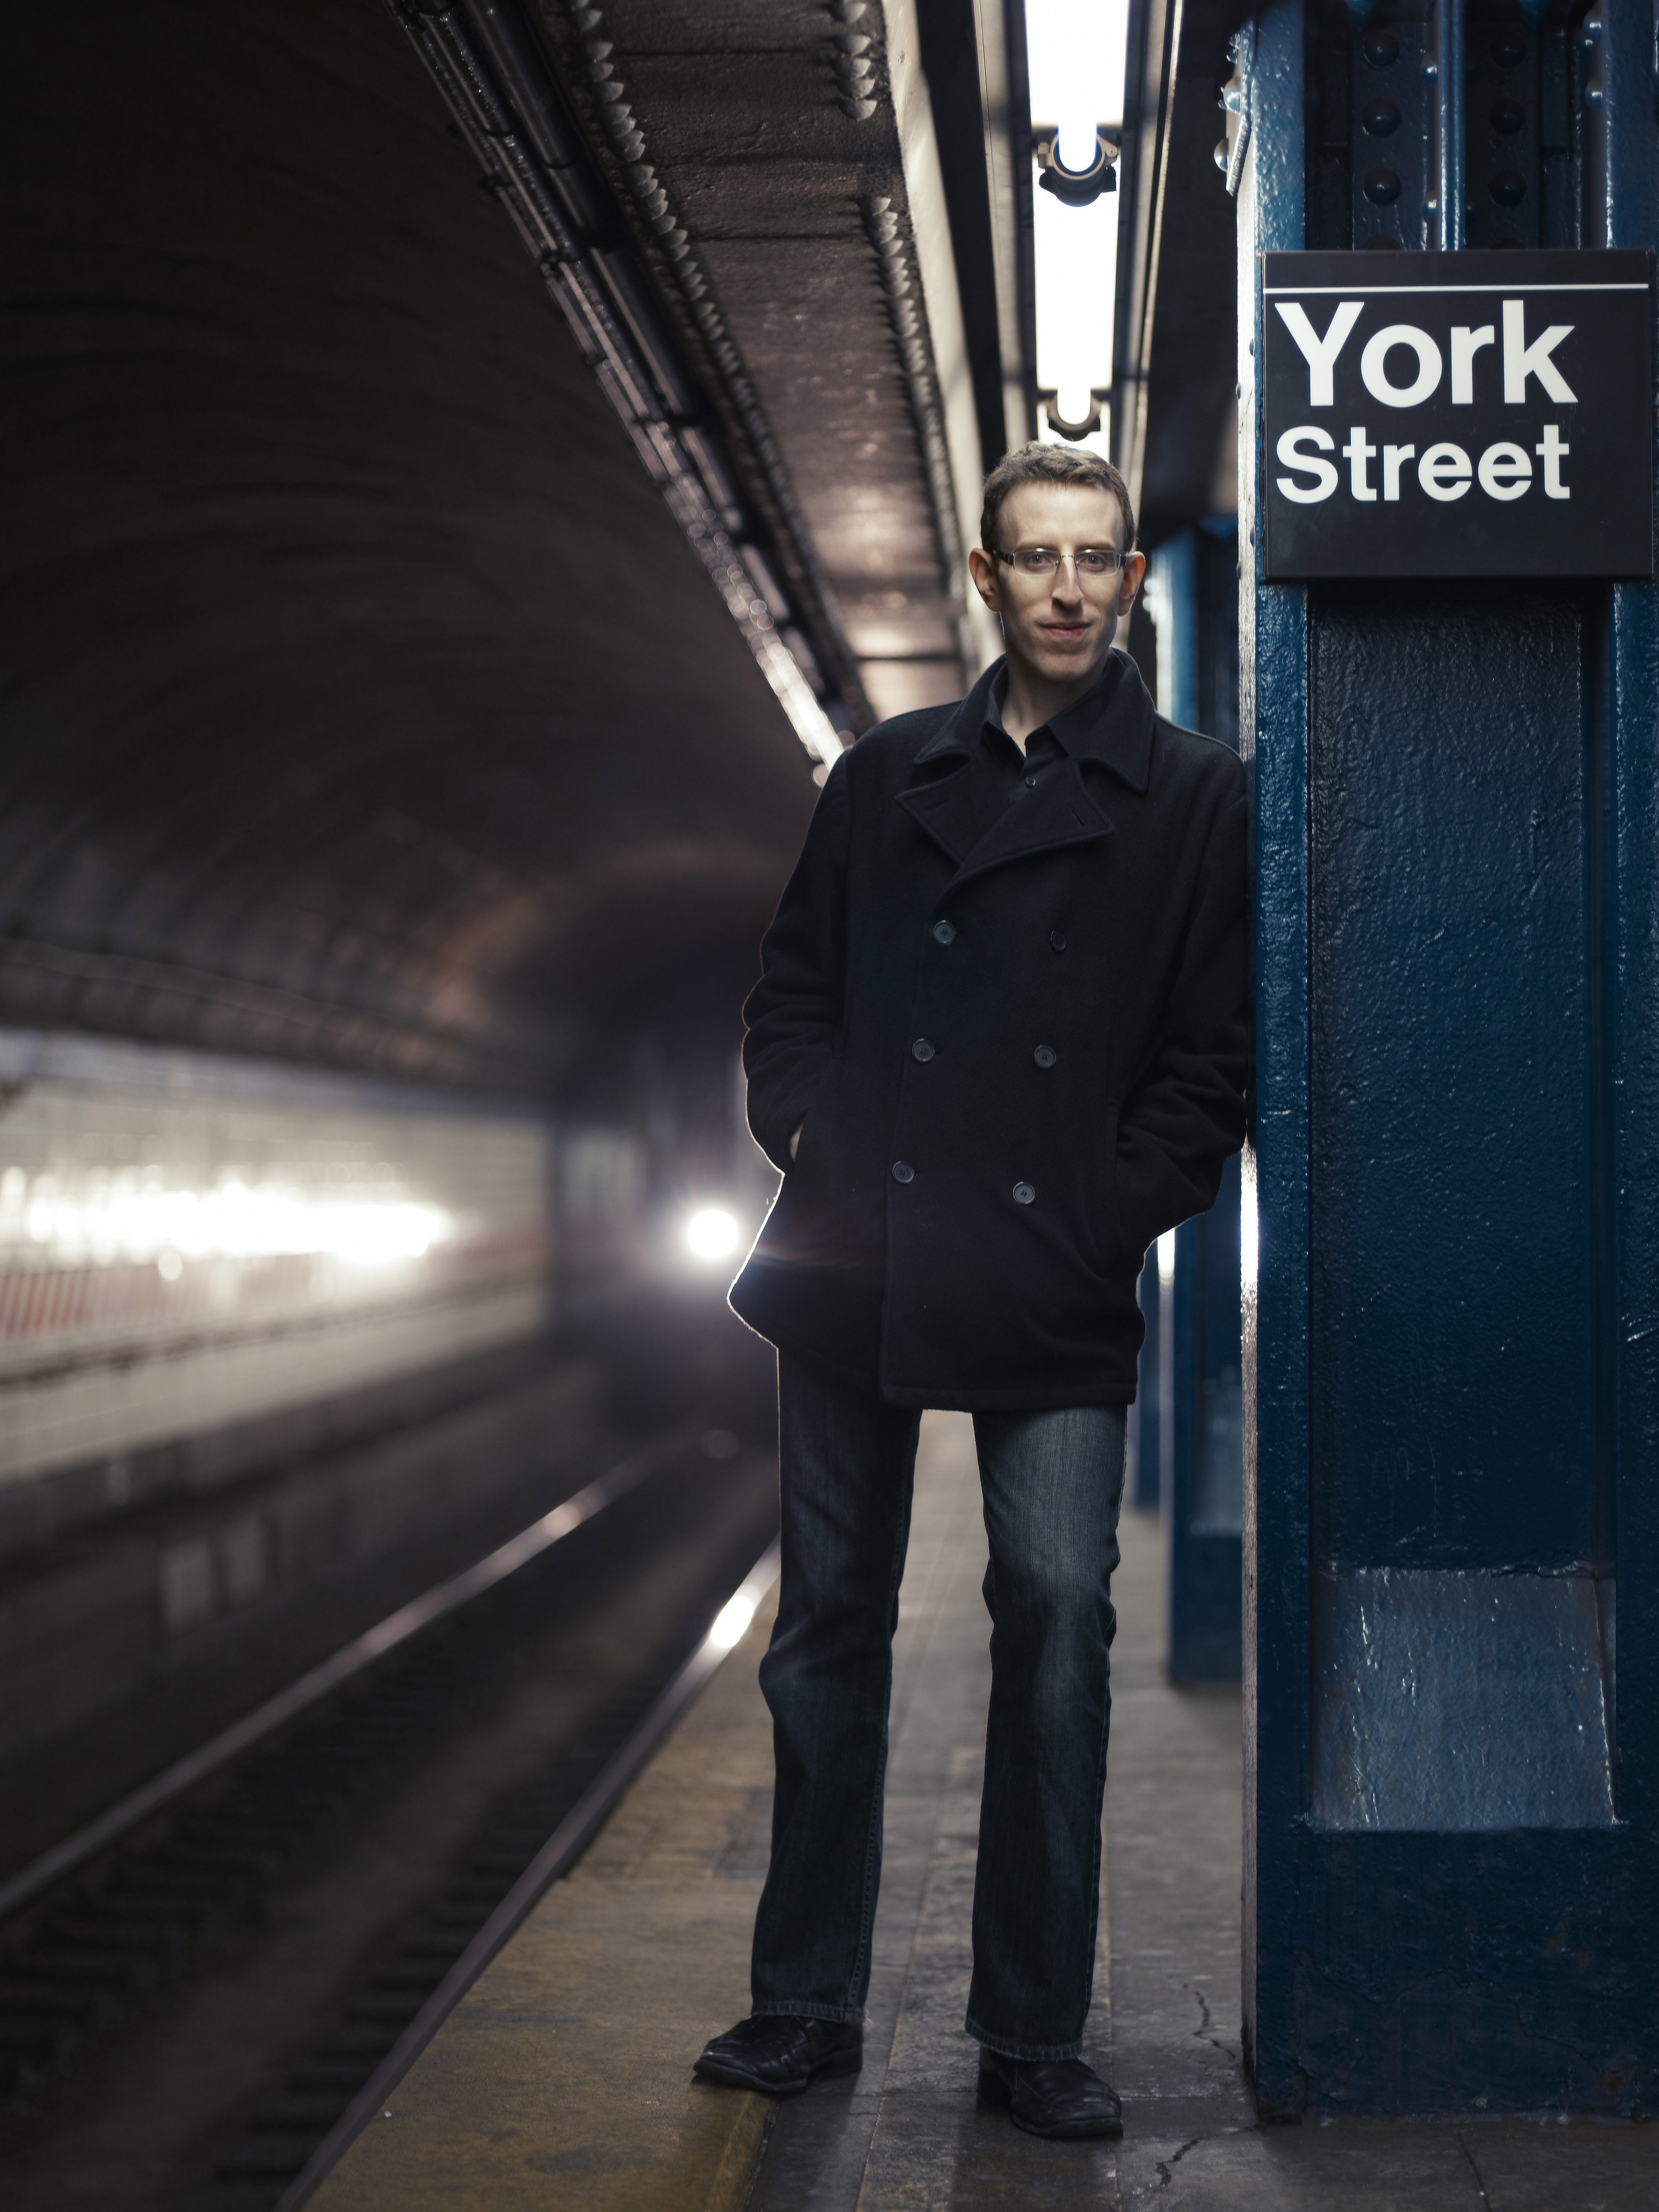
person, road, street, tunnel, new york city, subway, darkness, black, infrastructure, snapshot, conductor, alan pierson, brooklyn philharmonic, orchestraa